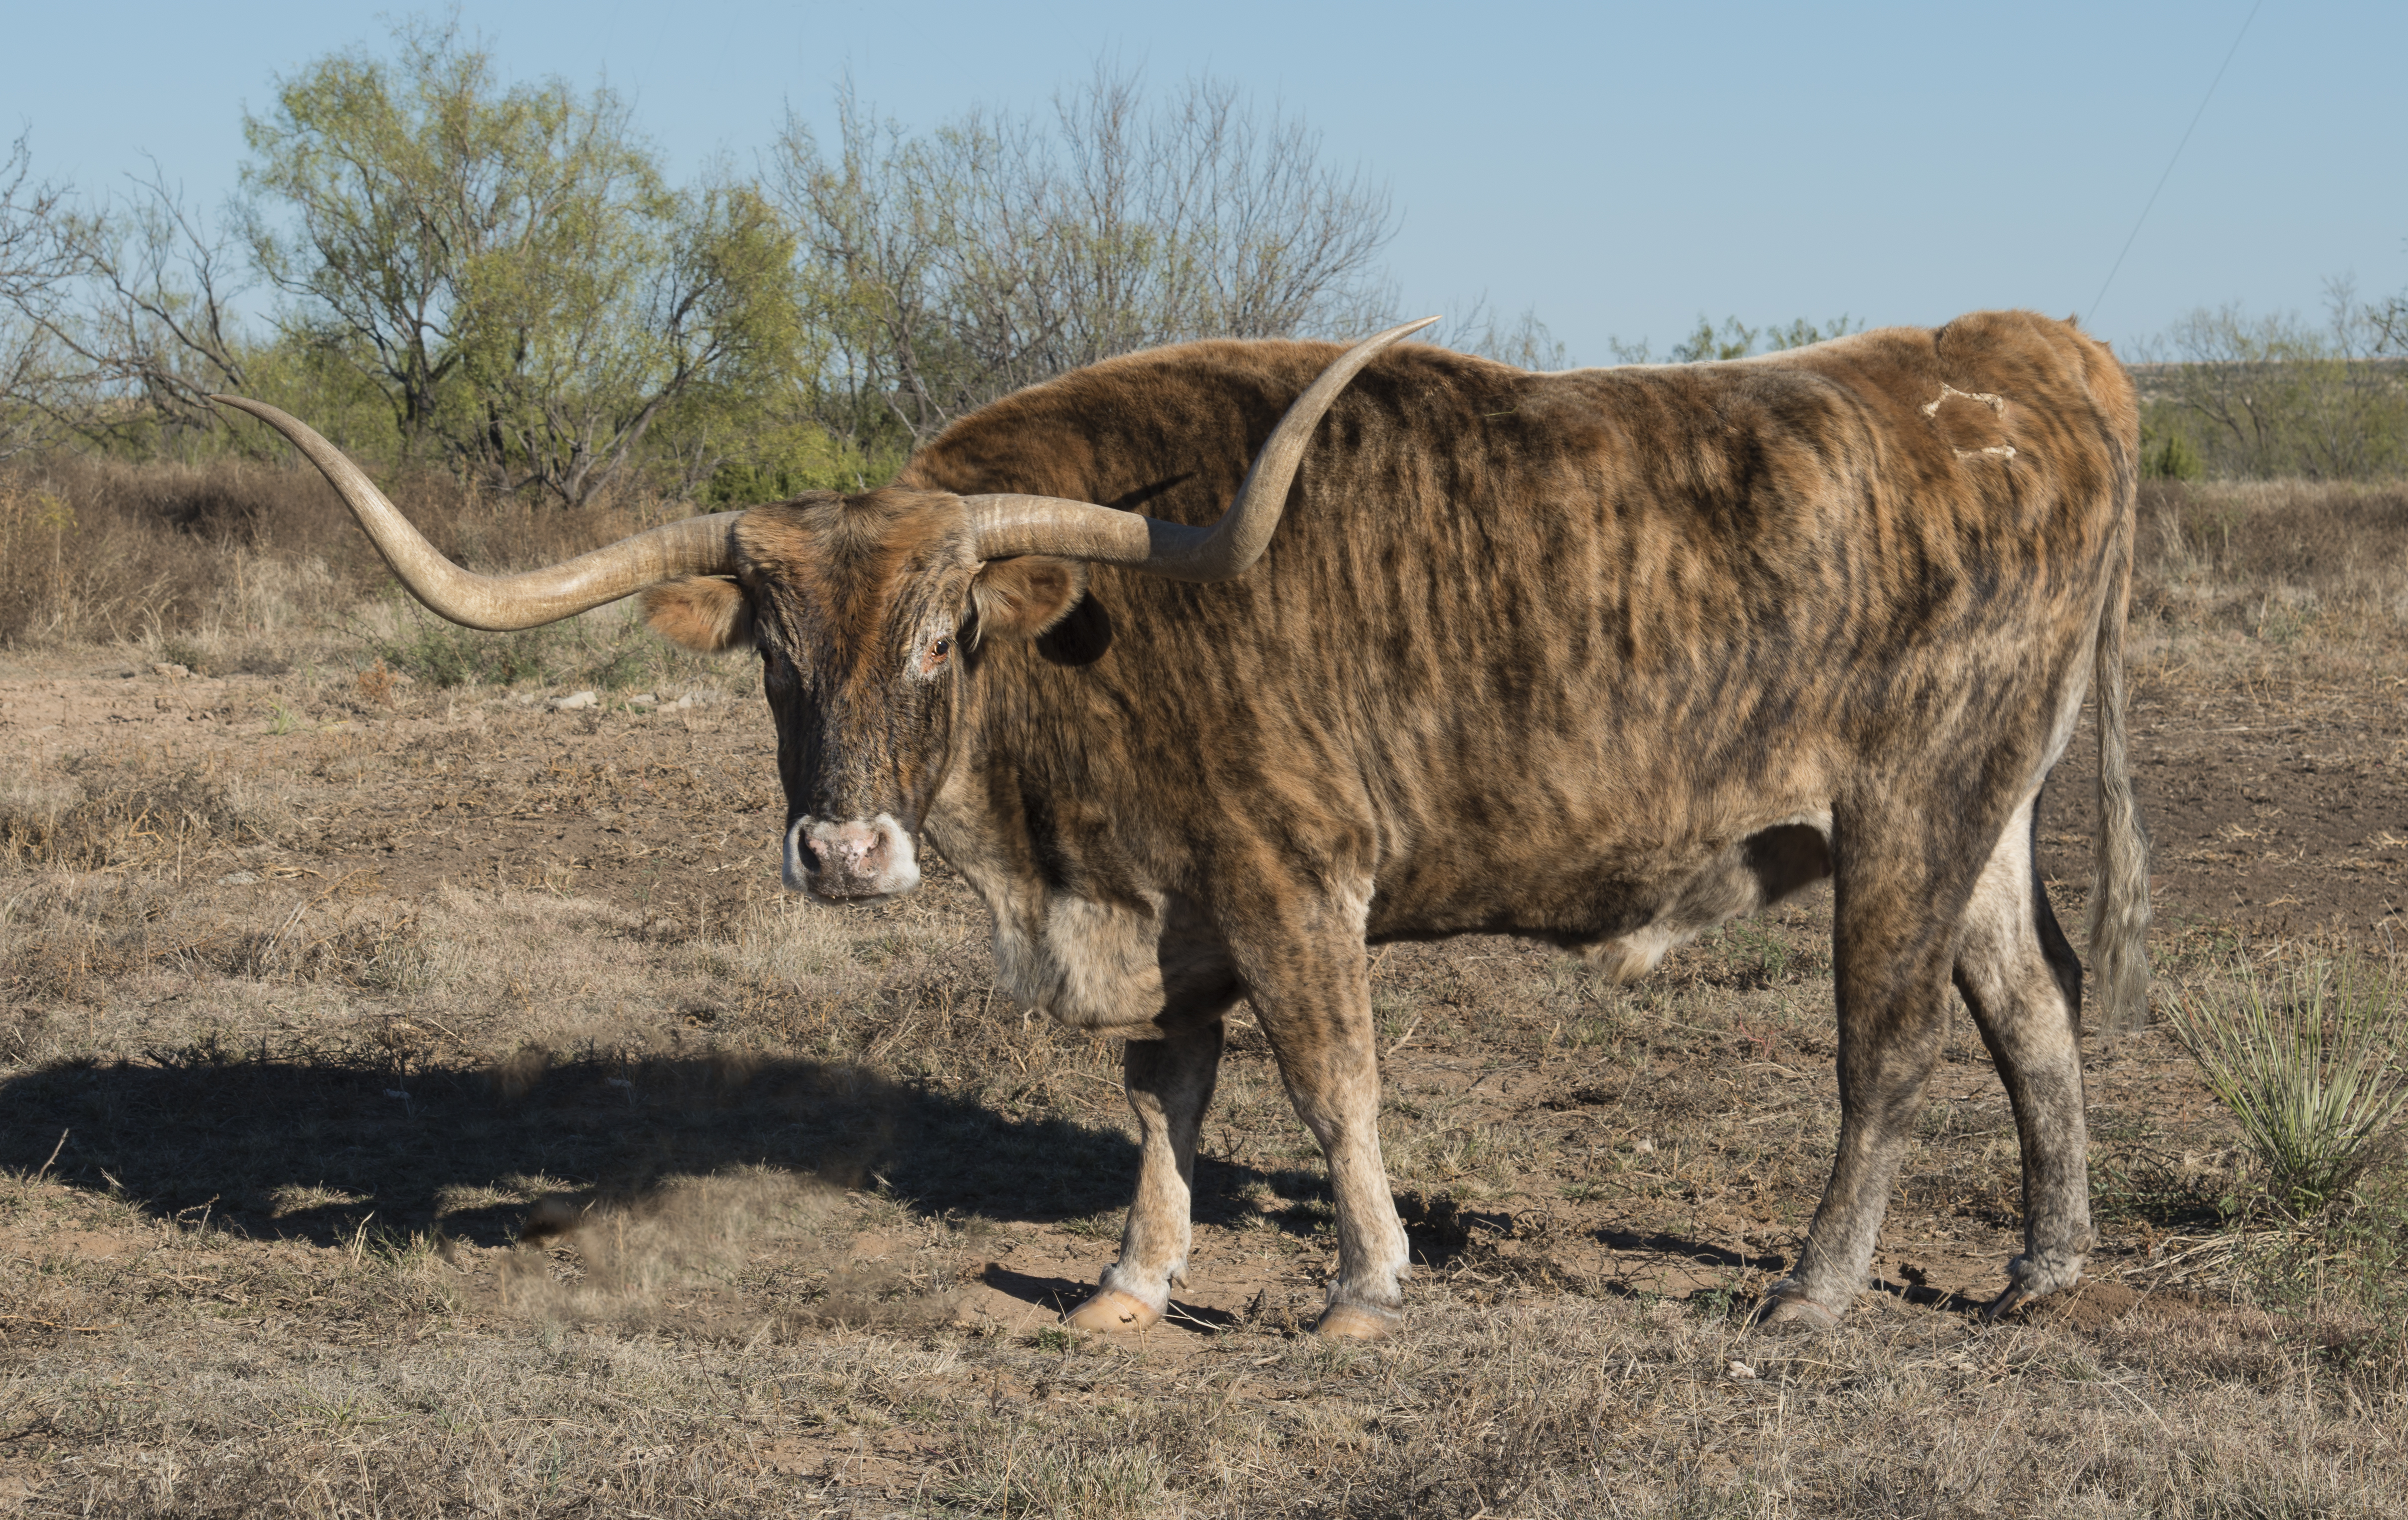
field, meadow, wildlife, horn, herd, pasture, grazing, mammal, fauna, savanna, bull, grassland, vertebrate, texas, safari, steer, longhorn, ox, cattle like mammal, cow goat family, texas longhorn